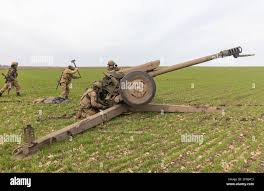
Label: D-30